New Älvsborg

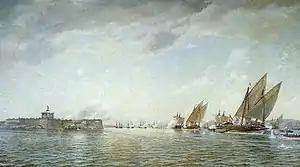
Tordenskjold's squadron sailing past Nya Älvsborg on the morning of 3 May 1717 after the repulse of his night attack on Nya Varvet. Painting by Jacob Hägg, Gothenburg Maritime Museum

In 1660, the decision was made to decommission Old Älvsborg, and much of the old castle's equipment and building materials were subsequently transferred to Nya Älvsborg, including the bells and pulpit from the chapel.